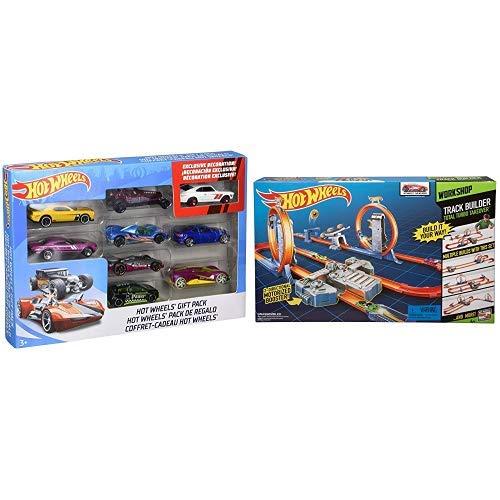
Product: Hot Wheels 9-Car Gift Pack (Styles May Vary) AND Hot Wheels Track Builder Total Turbo Takeover Track Set [Amazon Exclusive]
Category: Toys & Games | Dress Up & Pretend Play | Pretend Play | Play Tools
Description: Part of the Hot Wheels Track Builder system.
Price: $49.22
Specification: ShippingInformation:Viewshippingratesandpolicies|ASIN:B07TMH4K55